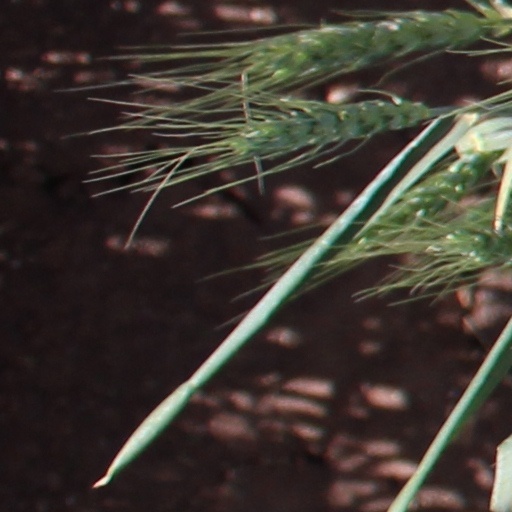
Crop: wheat